West Pokot County

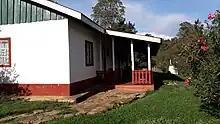
Kapenguria Bible Centre in Kapenguria Town.

The West Pokot county economy is principally driven by livestock rearing and agriculture. Large numbers of cattle, sheep and goats are reared, with some of the breeds reared being Sahiwal Zebus, Galla goats and Merino sheep. In Pokot Central and North sub-counties, zebu indicine cattle have long been kept for meat production while in West Pokot and Pokot South sub-counties dairy breeds, primarily Ayrshire and Friesian, are increasingly kept for milk production.